Juicio Final (1993)

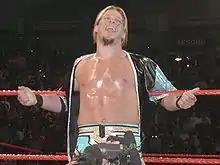
Chris Jericho, who worked under the name "Corazon de Leon" ("Lion heart") on the December 3 "Juicio Final"

"Juicio Final" (1993) (Spanish for "Final Judgement" 1993) were a pair of professional wrestling supercard shows, scripted and produced by Consejo Mundial de Lucha Libre (CMLL). The two shows took place on December 3 and December 10, 1993, in Arena México, Mexico City, Mexico. The shows served as the year-end finale for CMLL before Arena México, CMLL's main venue, closed down for the winter for renovations and to host " Circo Atayde ". The shows replaced the regular "Super Viernes" ("Super Friday") shows held by CMLL since the mid-1930s.